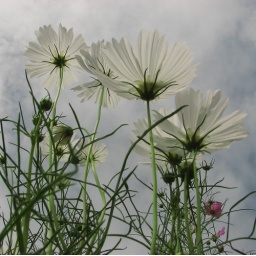
white and green in harmony